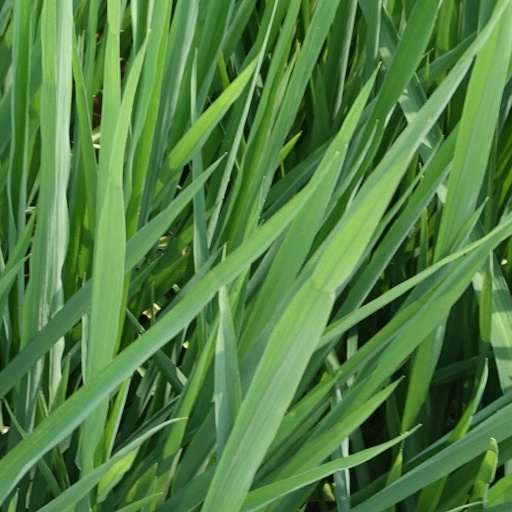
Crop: rice